Germán Leguía

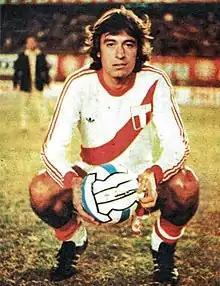
Leguía in 1979

Germán Carlos Leguía Dragó, also known as "Cocoliche", (born January 2, 1954, in Lima) is a retired professional football striker and midfielder from Peru.